Gas carrier

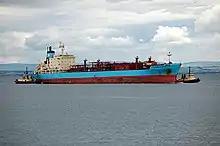
Fully refrigerated ship LPG/C "Maersk Houston"

They are built to carry liquefied gases at low temperature and atmospheric pressure between terminals equipped with fully refrigerated storage tanks. However, discharge through a booster pump and cargo heater makes it possible to discharge to pressurized tanks too. The first purpose-built, lpg tanker was the m/t Rasmus Tholstrup from a Swedish shipyard to a Danish design. Prismatic tanks enabled the ship's cargo carrying capacity to be maximised, thus making fully refrigerated ships highly suitable for carrying large volumes of cargo such as LPG, ammonia and vinyl chloride over long distances. Today, fully refrigerated ships range in capacity from . LPG carriers in the size range are often referred to as VLGCs (Very Large Gas Carriers). Although LNG carriers are often larger in terms of cubic capacity, this term is normally only applied to fully refrigerated LPG carriers.